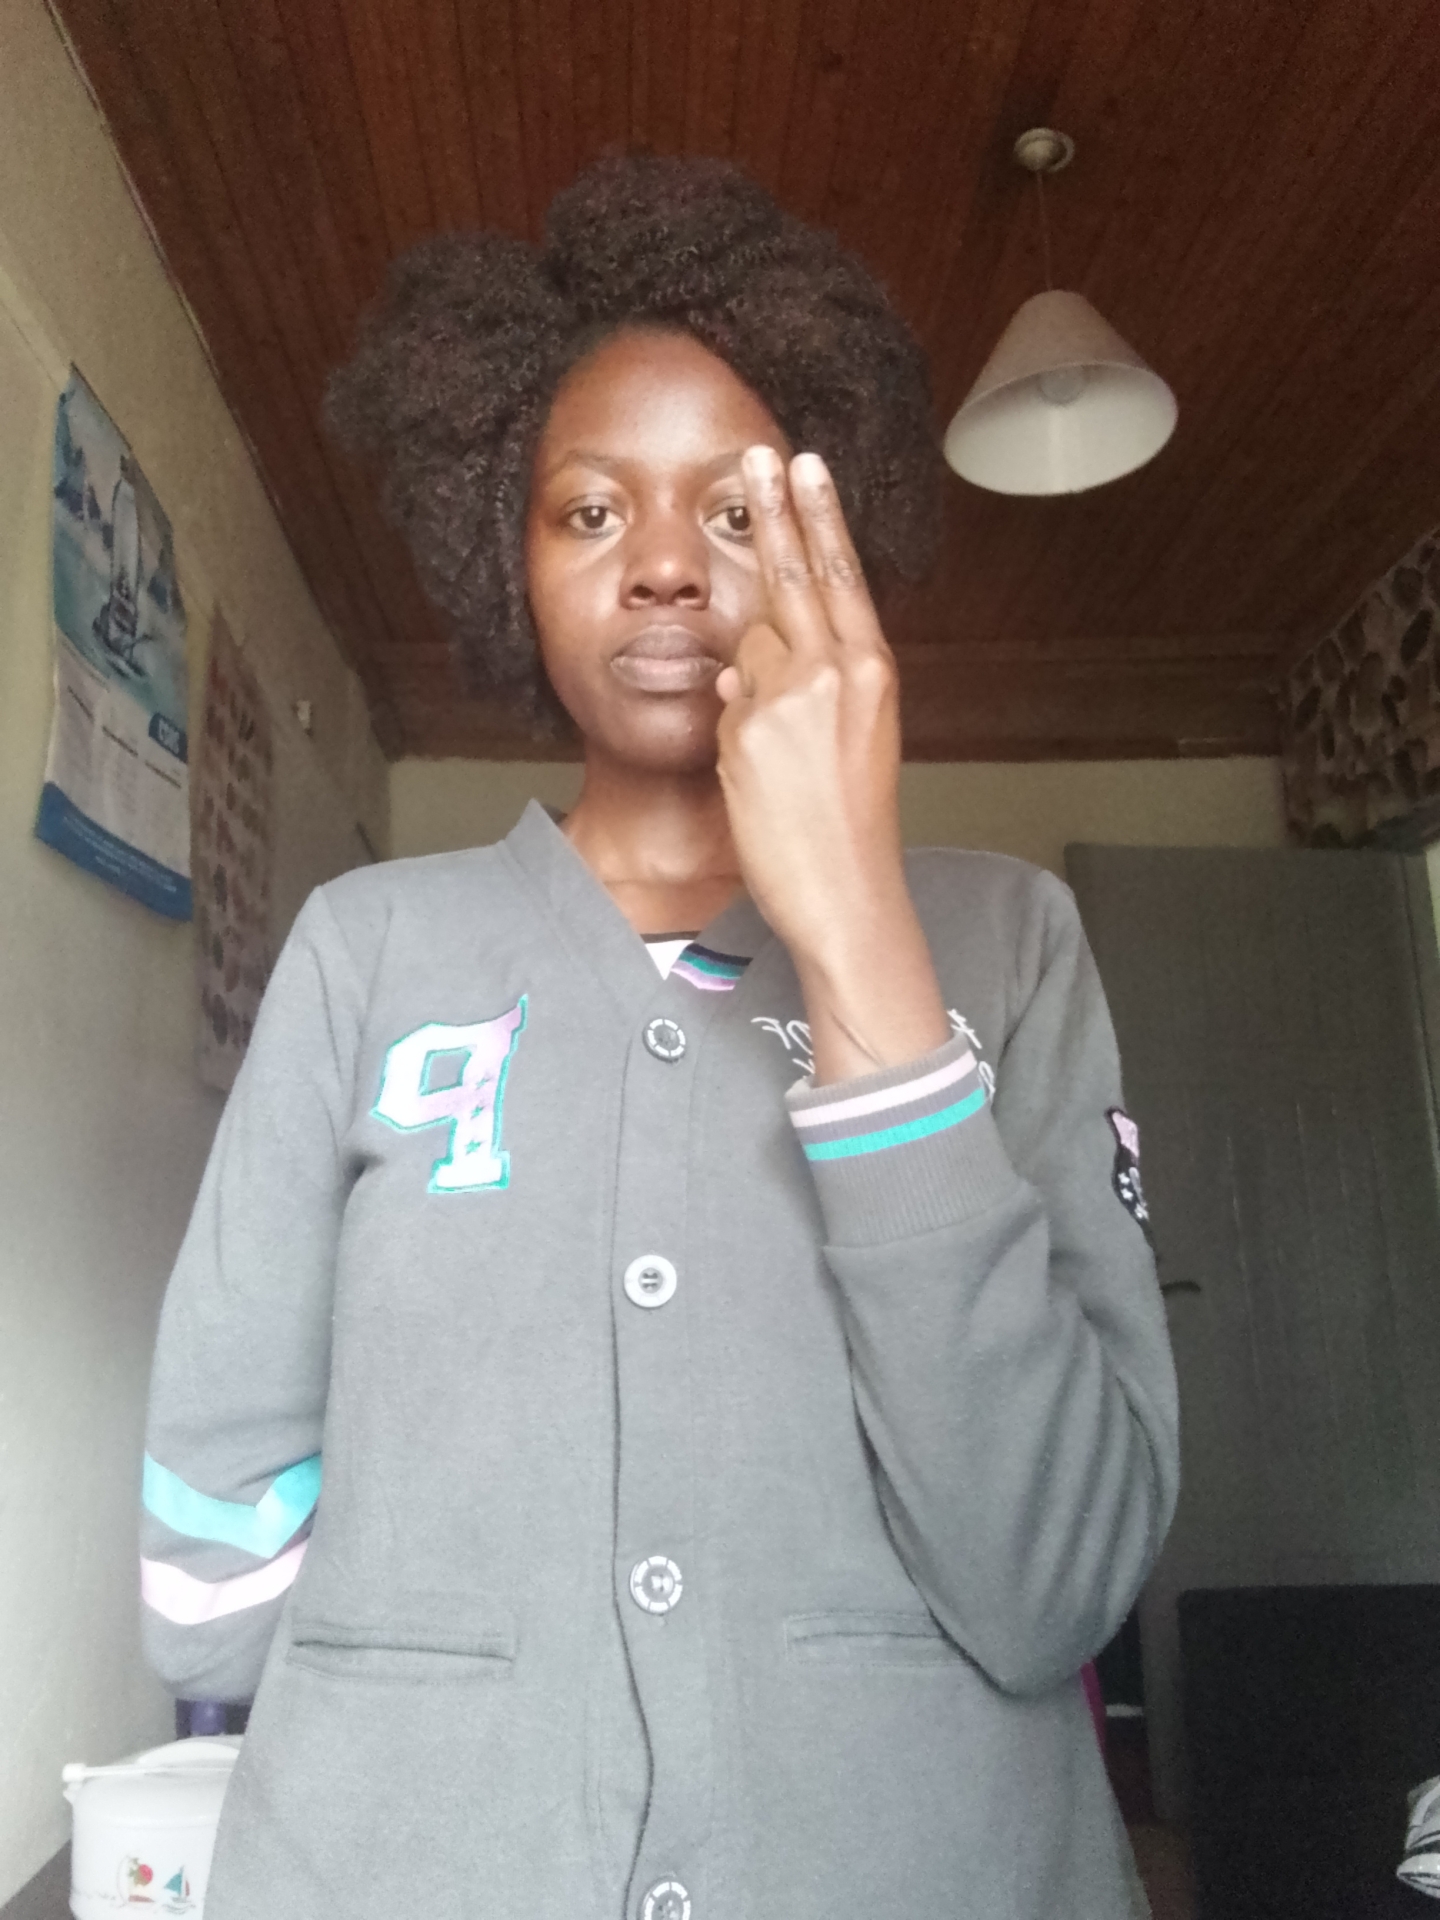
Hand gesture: two_up_inverted